Vyacheslav Popov (admiral)

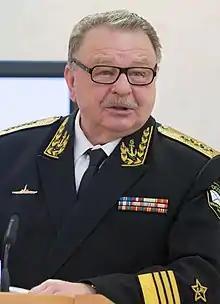
Popov in 2015

Admiral Vyacheslav Alekseyevich Popov (born 22 November 1946) is a retired admiral of the Russian Navy who commanded the Northern Fleet from 1999–2001, with his service period notably including the Kursk submarine disaster.